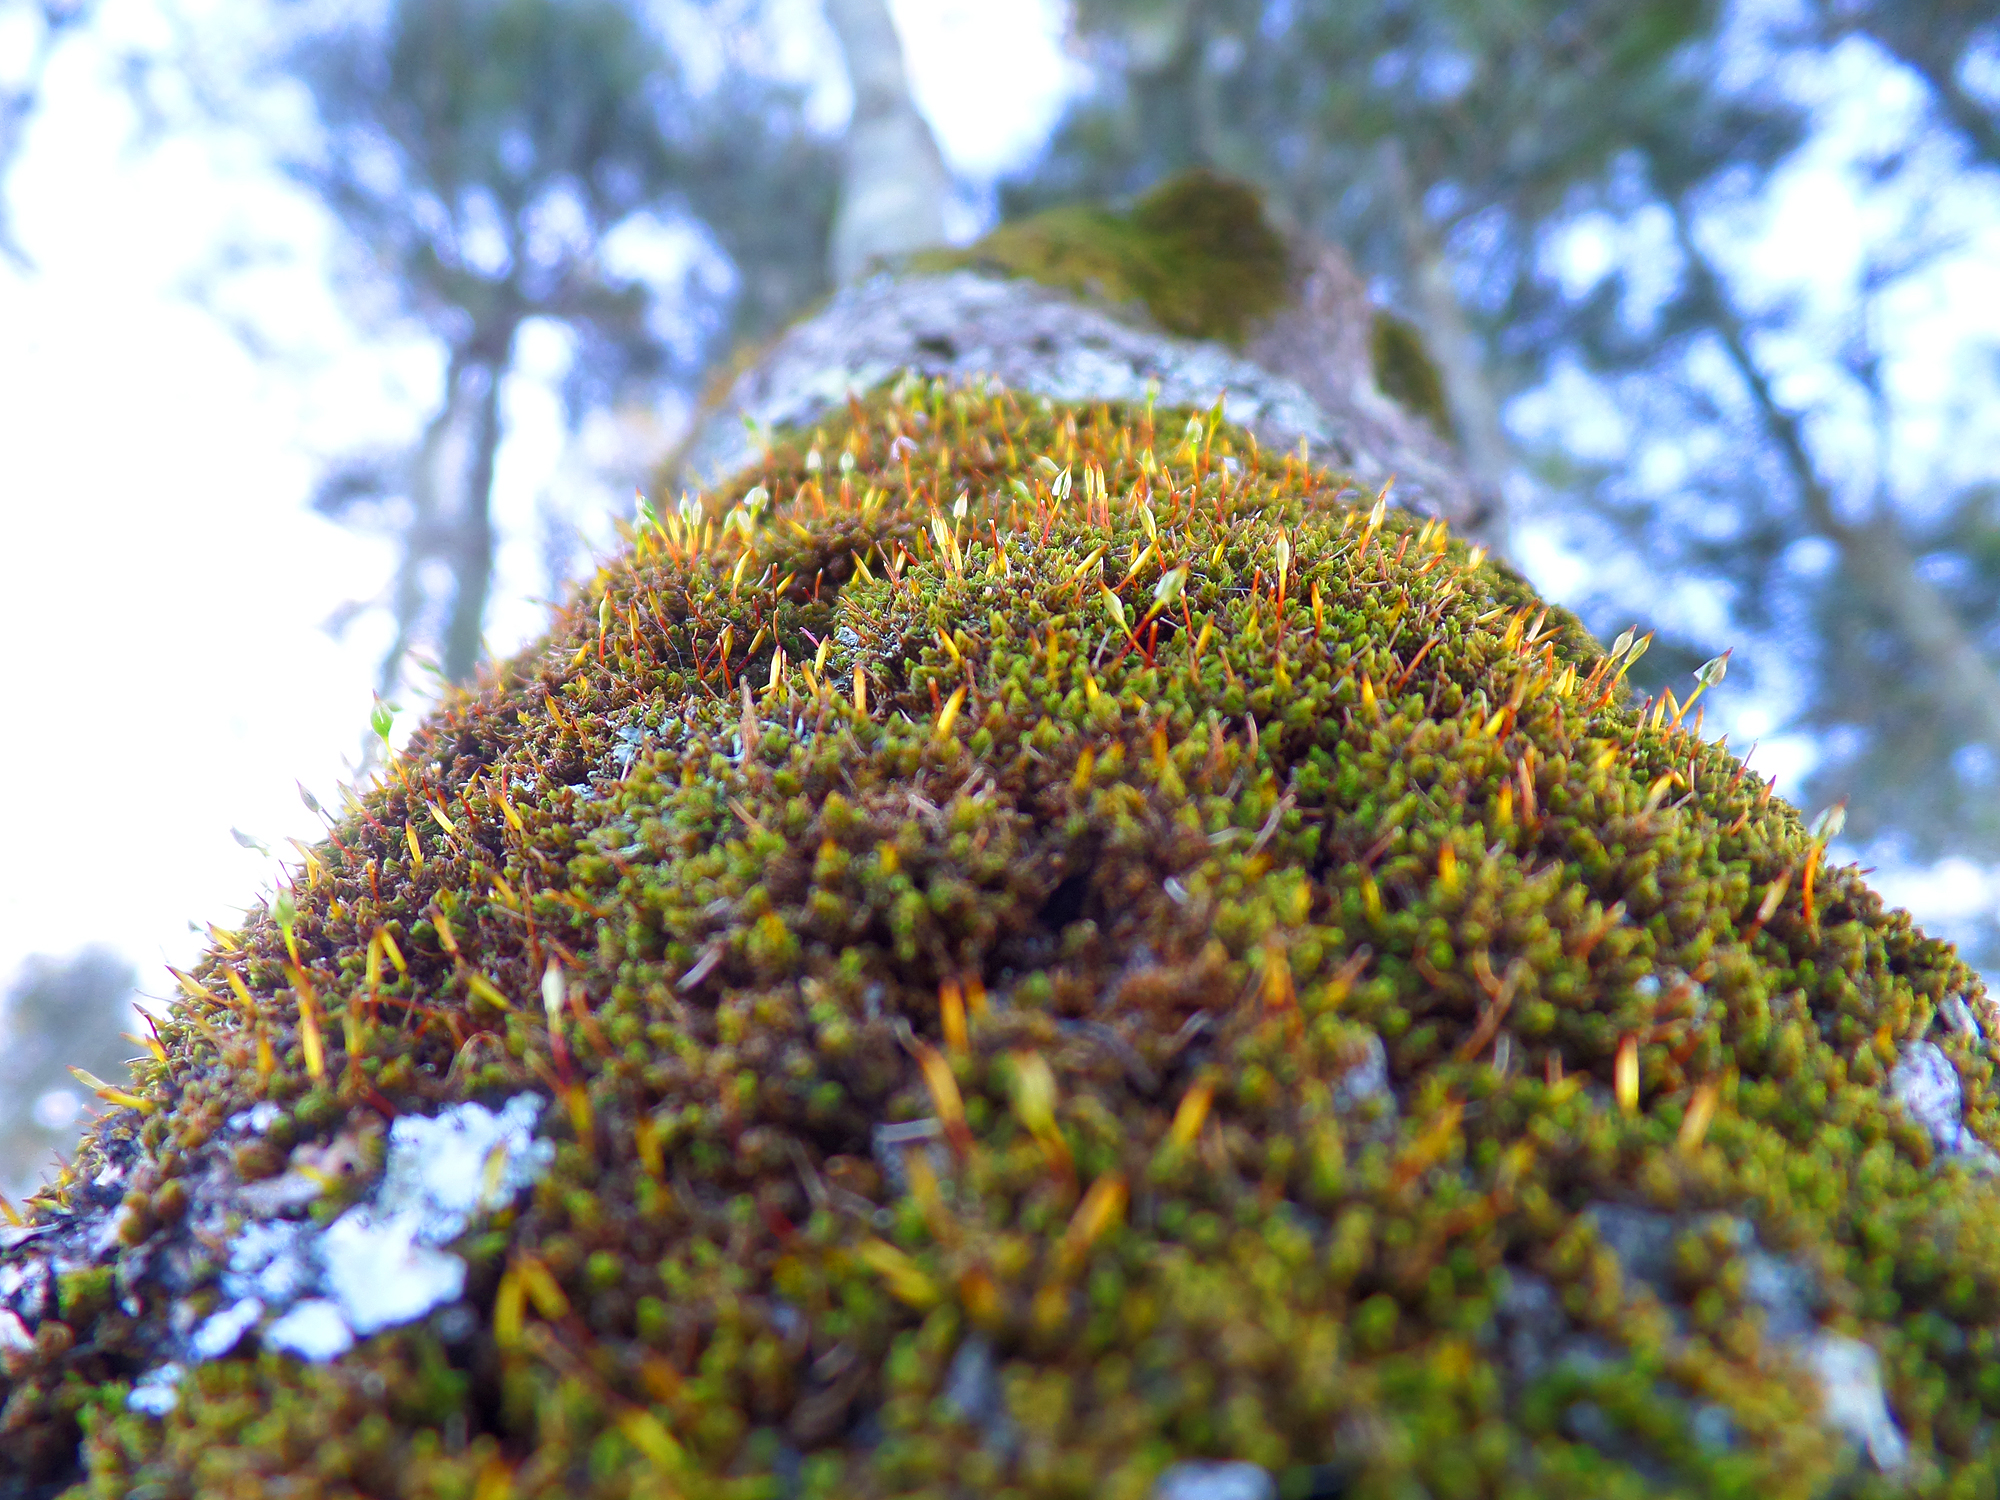
tree, nature, forest, grass, branch, plant, lawn, sunlight, leaf, flower, moss, bush, green, autumn, botany, flora, season, australia, lichen, nsw, northdurras, vegetation, shrub, deciduous, woodland, macro photography, woody plant, land plant